Ndamukong Suh

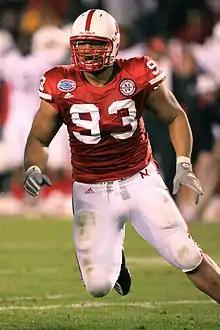
Suh playing in the 2009 Holiday Bowl

Suh attended the University of Nebraska–Lincoln, where he played for the Nebraska Cornhuskers football team from 2005 to 2009. As a true freshman in 2005, Suh played in the first two games before missing the rest of the season after undergoing knee surgery. He received a medical redshirt.